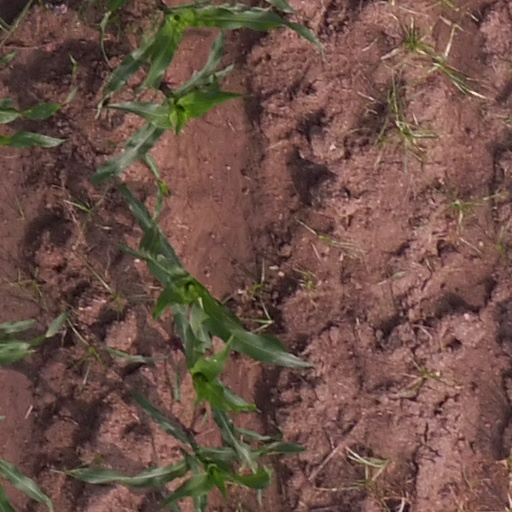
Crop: maize; corn